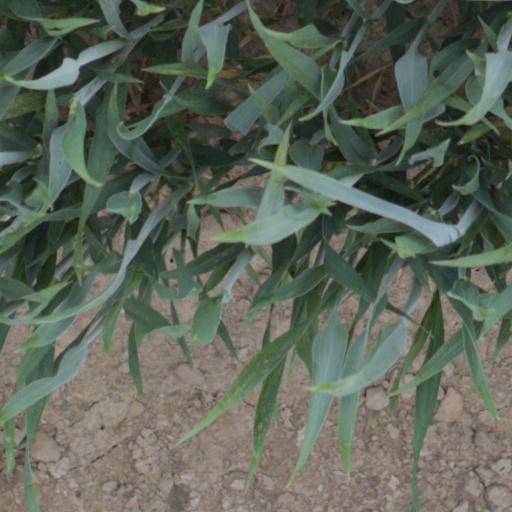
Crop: wheat